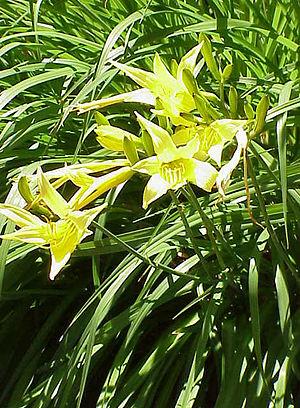
Hémérocalle est le nom commun donné aux plantes du genre Hemerocallis qui appartient à la famille des Liliacées selon la classification classique ou à celle des Xanthorrhoeacées selon la classification phylogénétique.